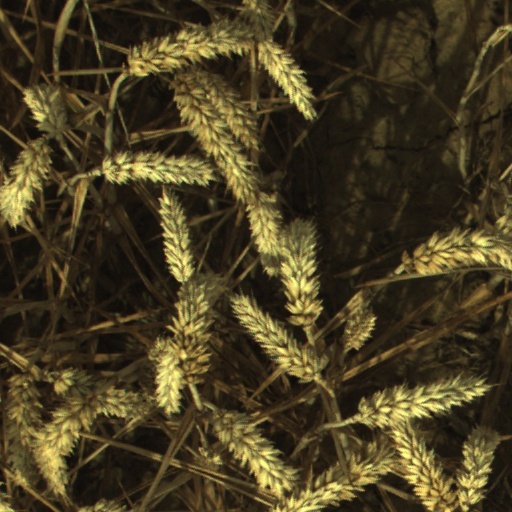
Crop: wheat